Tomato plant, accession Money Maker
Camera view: horizontal (90 deg, fisheye); turntable rotation: 210 degrees
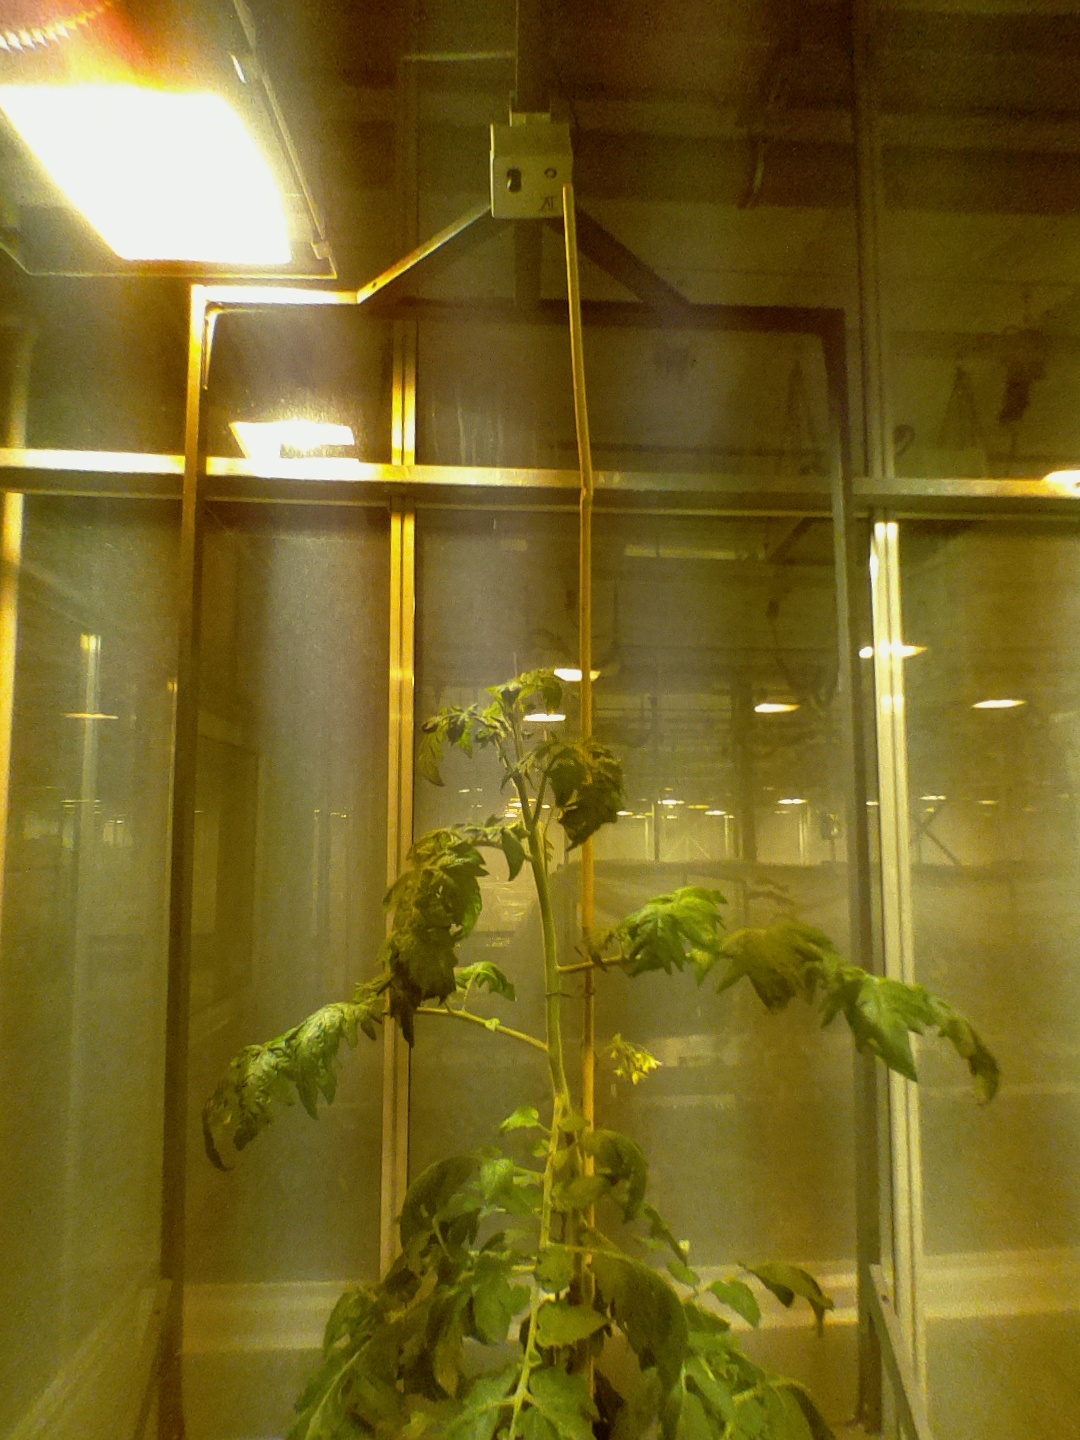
BBCH growth stage 66: Full flowering, 60%-70% of flowers open, more petals falling